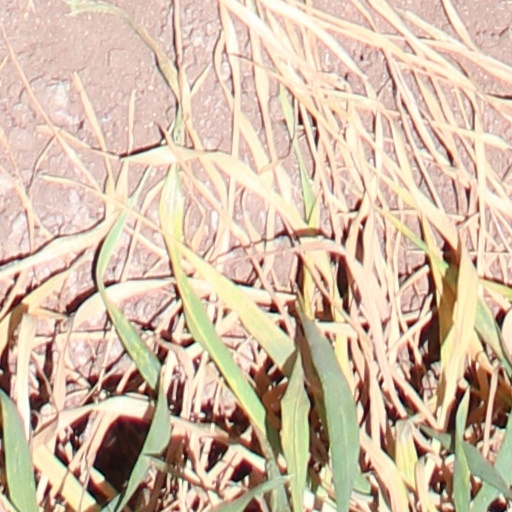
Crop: wheat